V Coronae Borealis

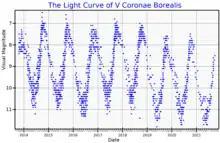
The visual band light curve of V Coronae Borealis, from AAVSO data

V Coronae Borealis (V CrB) is a Mira-type long period variable star and carbon star in the constellation Corona Borealis. Its apparent magnitude varies between 6.9 and 12.6 over a period of 357 days.